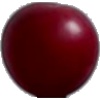
Label: Cherry Wax Red 1